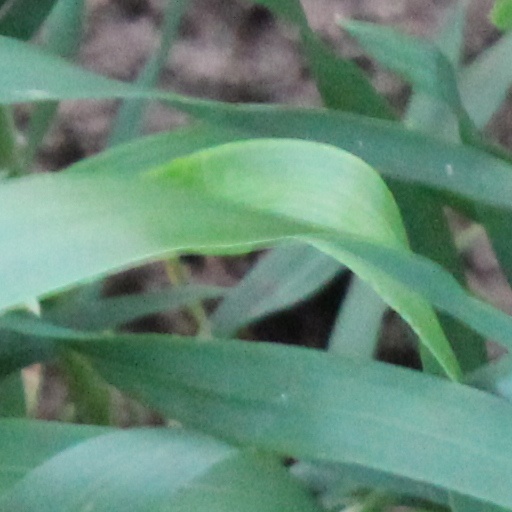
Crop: wheat